117th Air Refueling Squadron

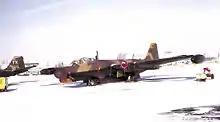
190th Tactical Reconnaissance Group B-57G Canberras 1973

The unit continued to operate its Canberras at Hutchinson until 1967, when the 190th Group and its personnel, aircraft and equipment relocated to Forbes Air Force Base, near Topeka after Strategic Air Command (SAC) vacated its facilities and transferred Forbes to TAC. In 1971, it was announced that the squadron would be replacing its Canberras with McDonnell RF-4 Phantom IIs. This program began implementation, with a detachment of the 190th Group arriving at Tan Son Nhut Airport to begin arrangements for the transfer of planes from the 460th Tactical Reconnaissance Wing. Most of its RB-57s were sent to the Aberdeen Proving Ground for destructive testing, and four to the Aerospace Maintenance and Regeneration Center (AMRC) at Davis-Monthan Air Force Base, Arizona.